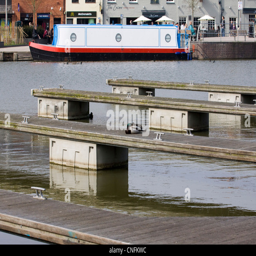
the mooring with a mallard duck sat resting